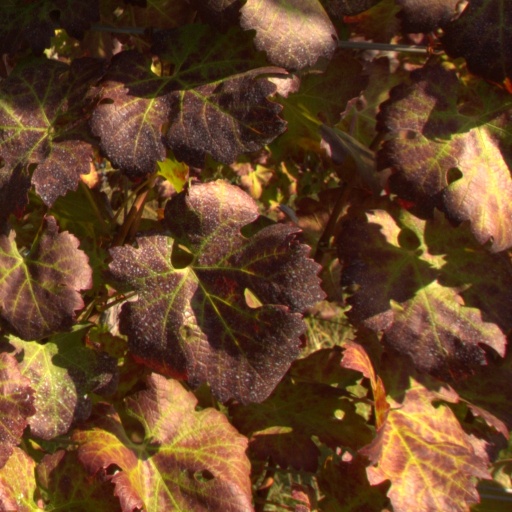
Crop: grape